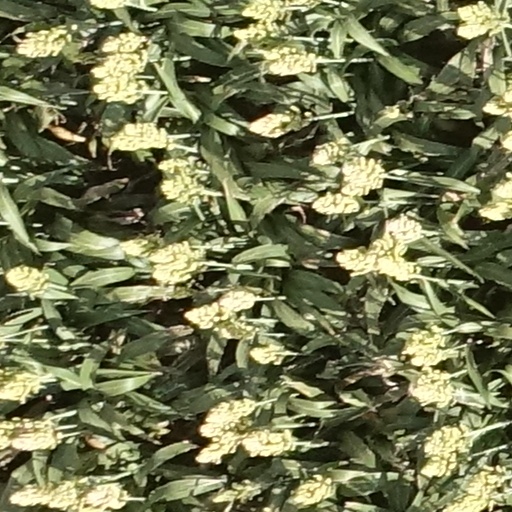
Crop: sorghum